Trinity Episcopal Church (Chocowinity, North Carolina)

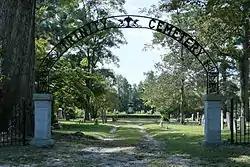
Trinity Cemetery, September 2013

Trinity Episcopal Church is an Episcopal parish established in 1774 by the Reverend Nathaniel Blount in Chocowinity, North Carolina, U.S..